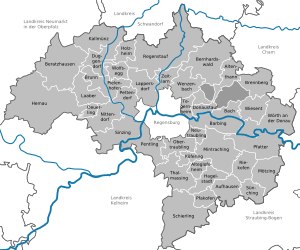
Landkreis Regensburg / Byer og kommuner
Byer og kommuner
Landkreis Regensburg er den sydligste landkreis i Regierungsbezirk Oberpfalz i den tyske delstat Bayern. Den gerænser i nordvest til Landkreis Neumarkt in der Oberpfalz, mod nord til Landkreis Schwandorf, mod nordøst til Landkreis Cham, mod øst til Landkreis Straubing-Bogen, mod syd til Landkreis Landshut og i sydvest til Landkreis Kelheim. Den kreisfri by Regensburg ligger som en enklave, helt omgivet af Landkreis Regensburg.